Scottish Greens

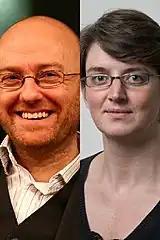
Harvie (left) with Maggie Chapman, co-convenors of the party between 2014 and 2018.

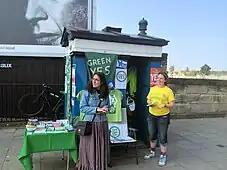

In November 2013, Edinburgh councillor Maggie Chapman succeeded Glasgow councillor Martha Wardrop as the party's female co-convenor after she did not seek re-election, while Patrick Harvie was re-elected.